Frances Burgess

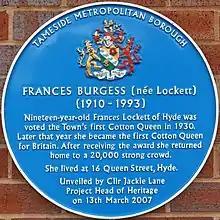
Frances Burgess (née Lockett), Cotton Queen

Lockett's success as Cotton Queen was commemorated in the popular song "Waltz of the Cotton Queen". There was also merchandise produced to mark her time as queen, including postcards and handkerchiefs made from "Queenetta" fabric.